Sidney Little

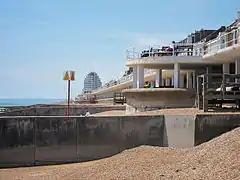
Bottle Alley

Known on the South Coast of England as "The Concrete King", Little had great knowledge of reinforced concrete. Many of his projects used this material. Improvements to the "Front Line" sea defences allowed the creation of the UK's first underground car parks. A covered 1,500 ft (455 metres) promenade between Hastings Pier and Warrior Square, completed in April 1934 as part of the town's sea defences, was created using concrete panels containing thousands of coloured glass fragments for decoration. This became known locally as "Bottle Alley". Other concrete projects included the construction of a large open air bathing pool at West St Leonard's with a set of double decker seaside chalets in concrete. The White Rock Baths were reconstructed along with several other municipal projects such as the conversion of Johns Place into a museum and plans for an aerodrome at Pebsham near St Leonards on Sea, UK.